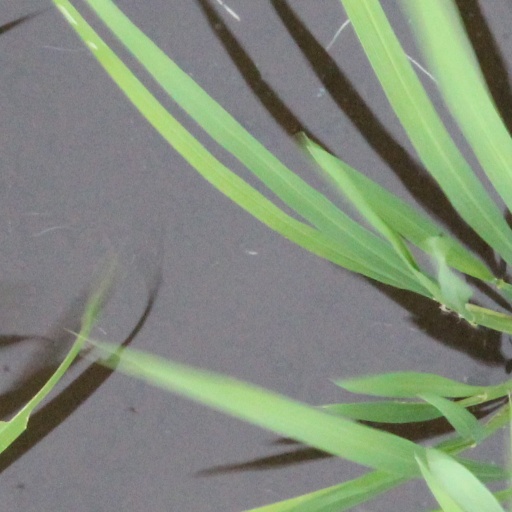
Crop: rice